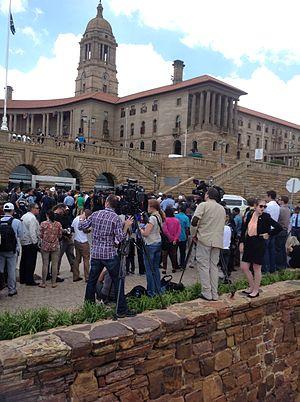
La mort de Nelson Mandela est survenue le 5 décembre 2013 à son domicile de Houghton, à Johannesburg, en Afrique du Sud. Âgé de 95 ans, Nelson Mandela, le premier président noir de l'Afrique du Sud élu à la suite des premières élections parlementaires non raciales au suffrage universel est mort des suites d'une longue infection respiratoire. Sa mort provoque de nombreuses réactions à travers le monde de la part des gouvernements, des organisations internationales et de diverses personnalités.